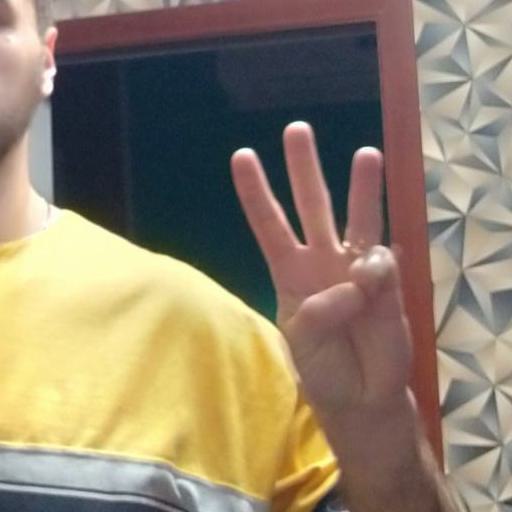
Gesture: three